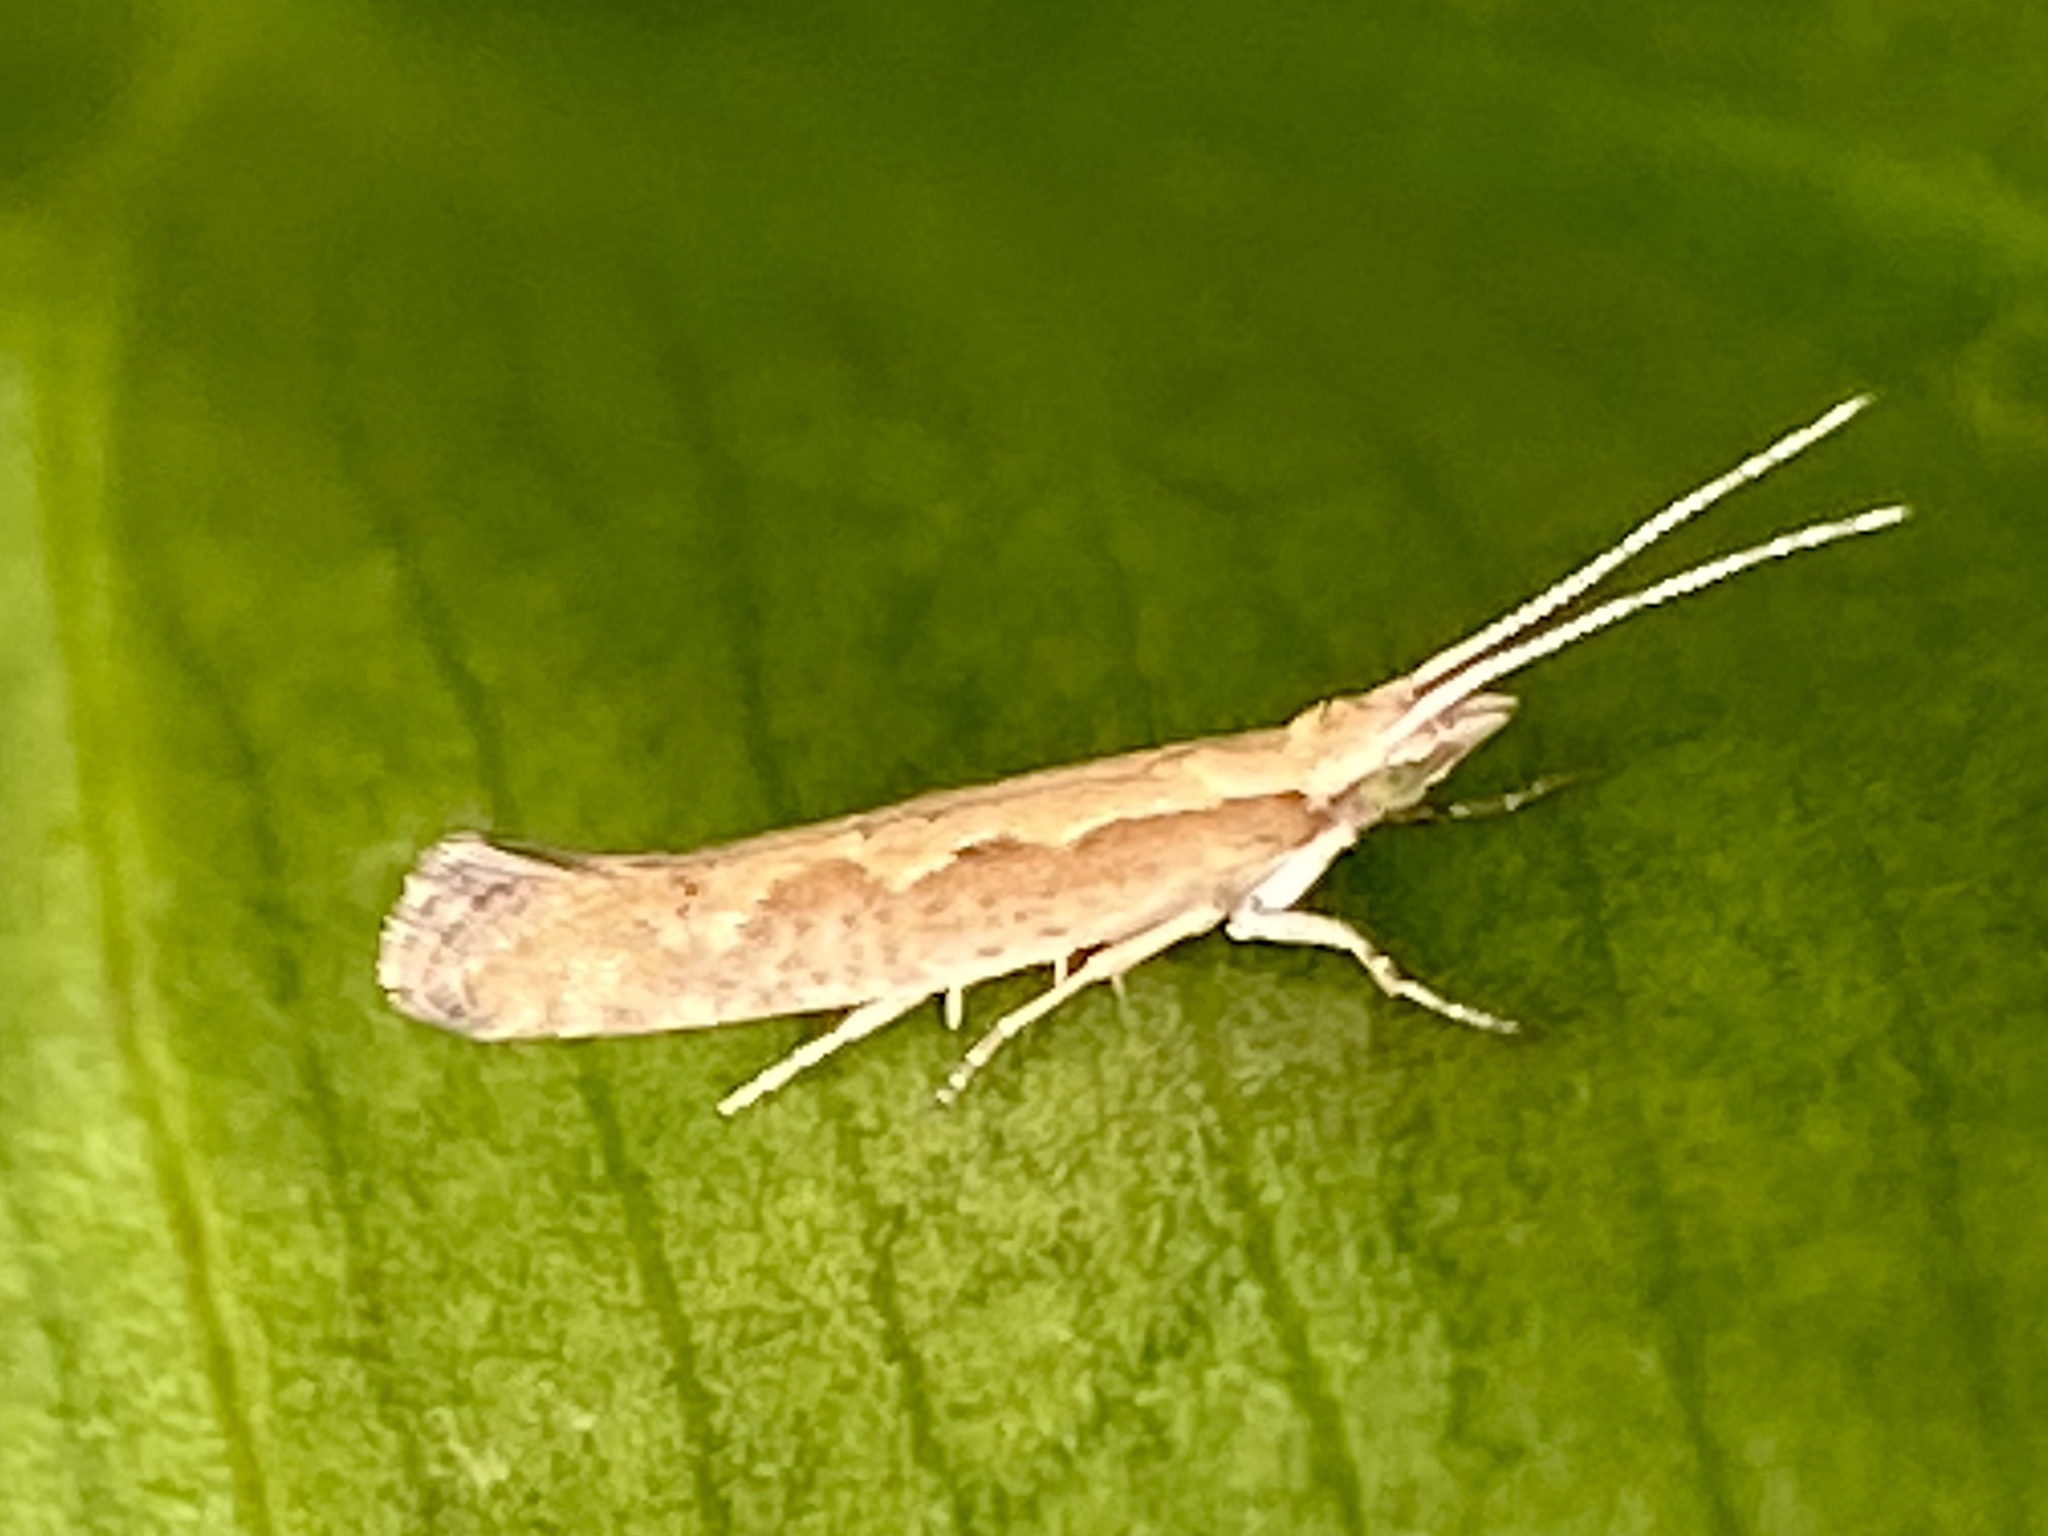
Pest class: diamondback_moth